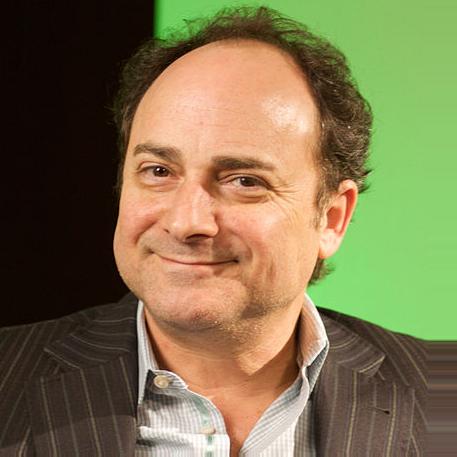
Age: 50